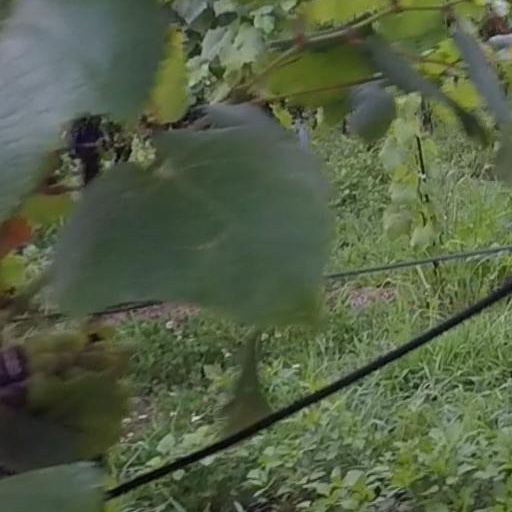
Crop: grape